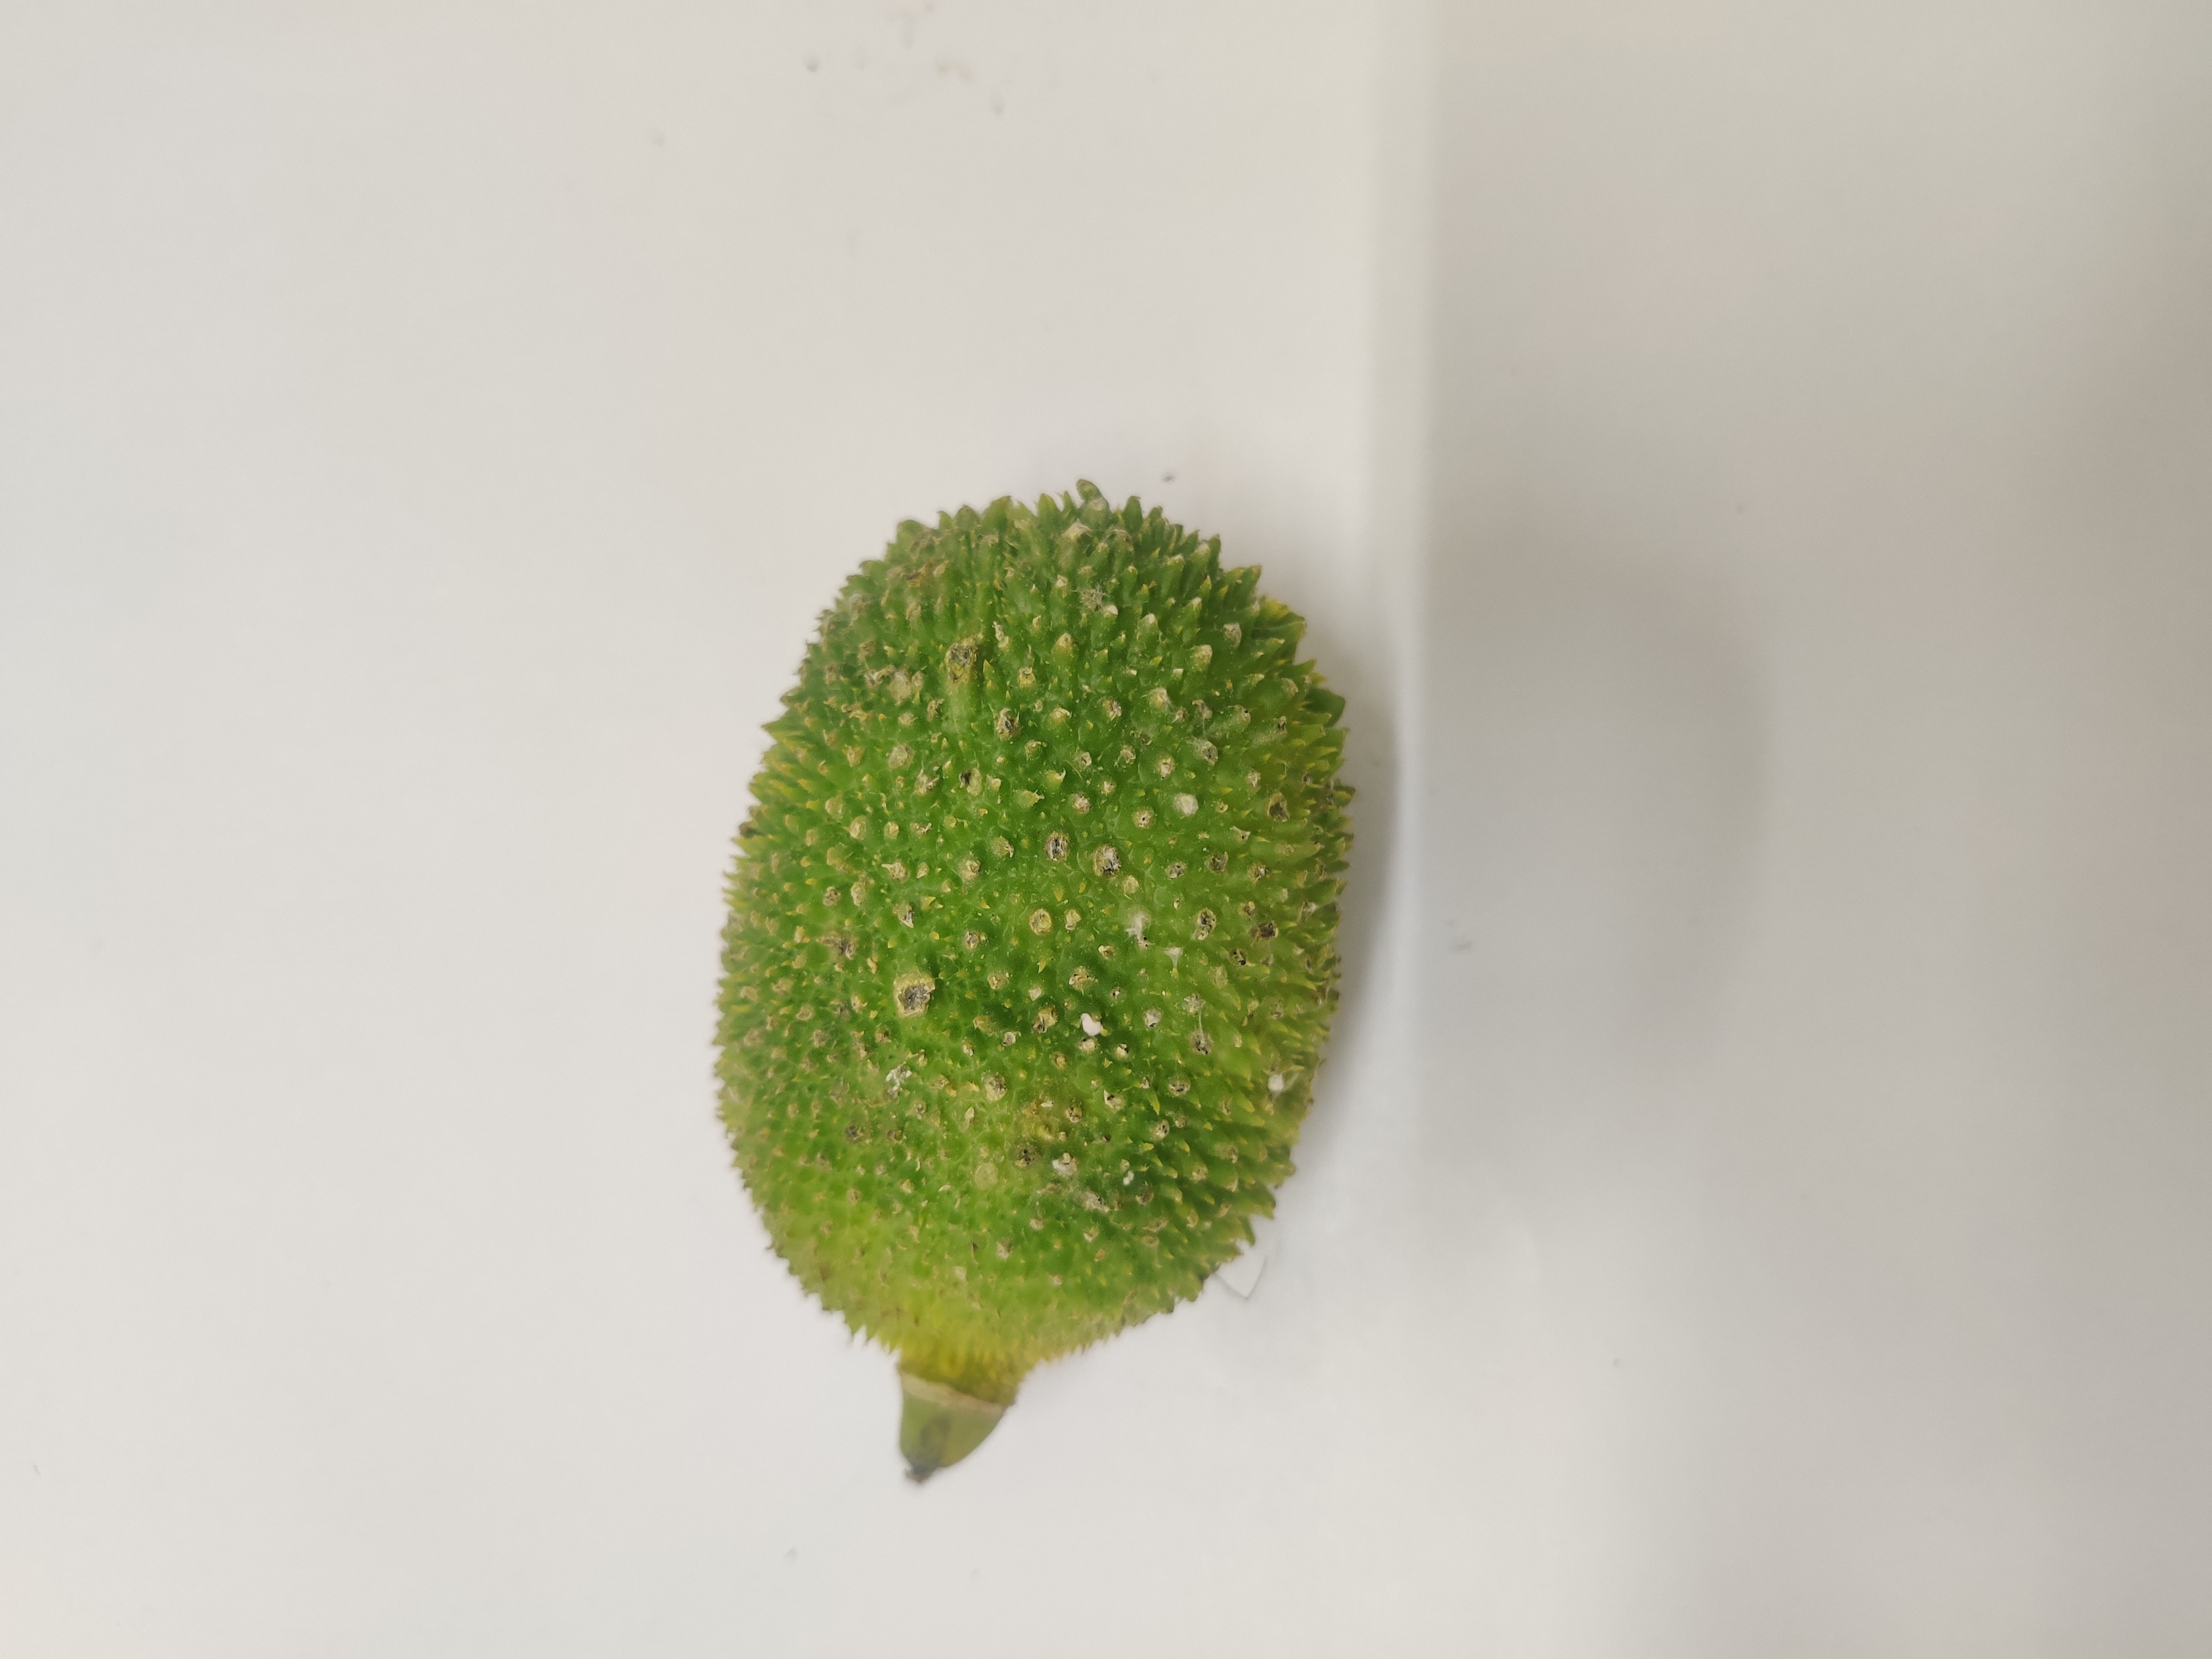
Crop: Spiny Gourd
Condition: Severely Damaged